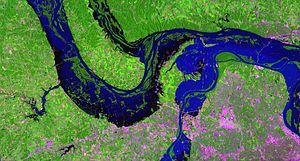
Saint-Louis est une ville indépendante du Missouri, deuxième plus grande ville de cet État américain du Midwest après Kansas City, et un important port sur le Mississippi. Elle est située à la limite orientale de l'État, à 418 km au sud-sud-ouest de Chicago.
Le Mississippi est un fleuve situé en Amérique du Nord traversant la partie centrale des États-Unis. Il coule du nord du Minnesota au golfe du Mexique et son cours a une orientation méridienne. Le Mississippi a une longueur de 3 780 km : seul l'un de ses affluents, le Missouri, est plus long en Amérique du Nord. La longueur cumulée de ces deux cours d'eau, qui dépasse les 6 800 km, et la superficie du bassin versant font du Mississippi l'un des fleuves les plus importants du monde et du Missouri-Mississippi l'un des bassins fluviaux les plus grands du monde. Pendant l'époque précolombienne, le Mississippi constitue déjà une voie de navigation dont le cours supérieur est appelé par les Ojibwés misi-ziibi, qui signifie « grand fleuve », repris en 1666 en français sous la forme Messipi. Supervisé par la Mississippi Valley Division et une commission fédérale créée en 1879, le fleuve reste encore aujourd'hui un élément fondamental de l'économie et de la culture américaine.